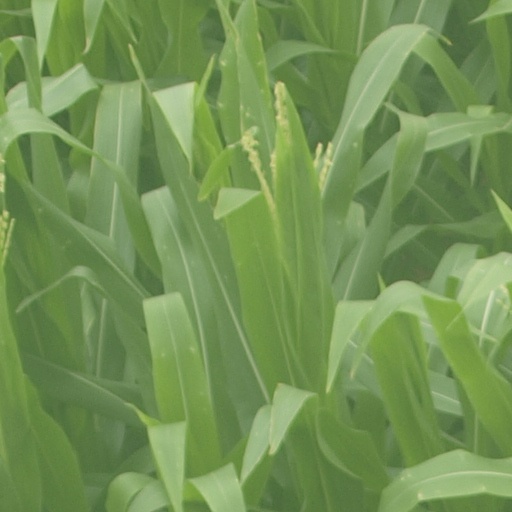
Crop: maize; corn